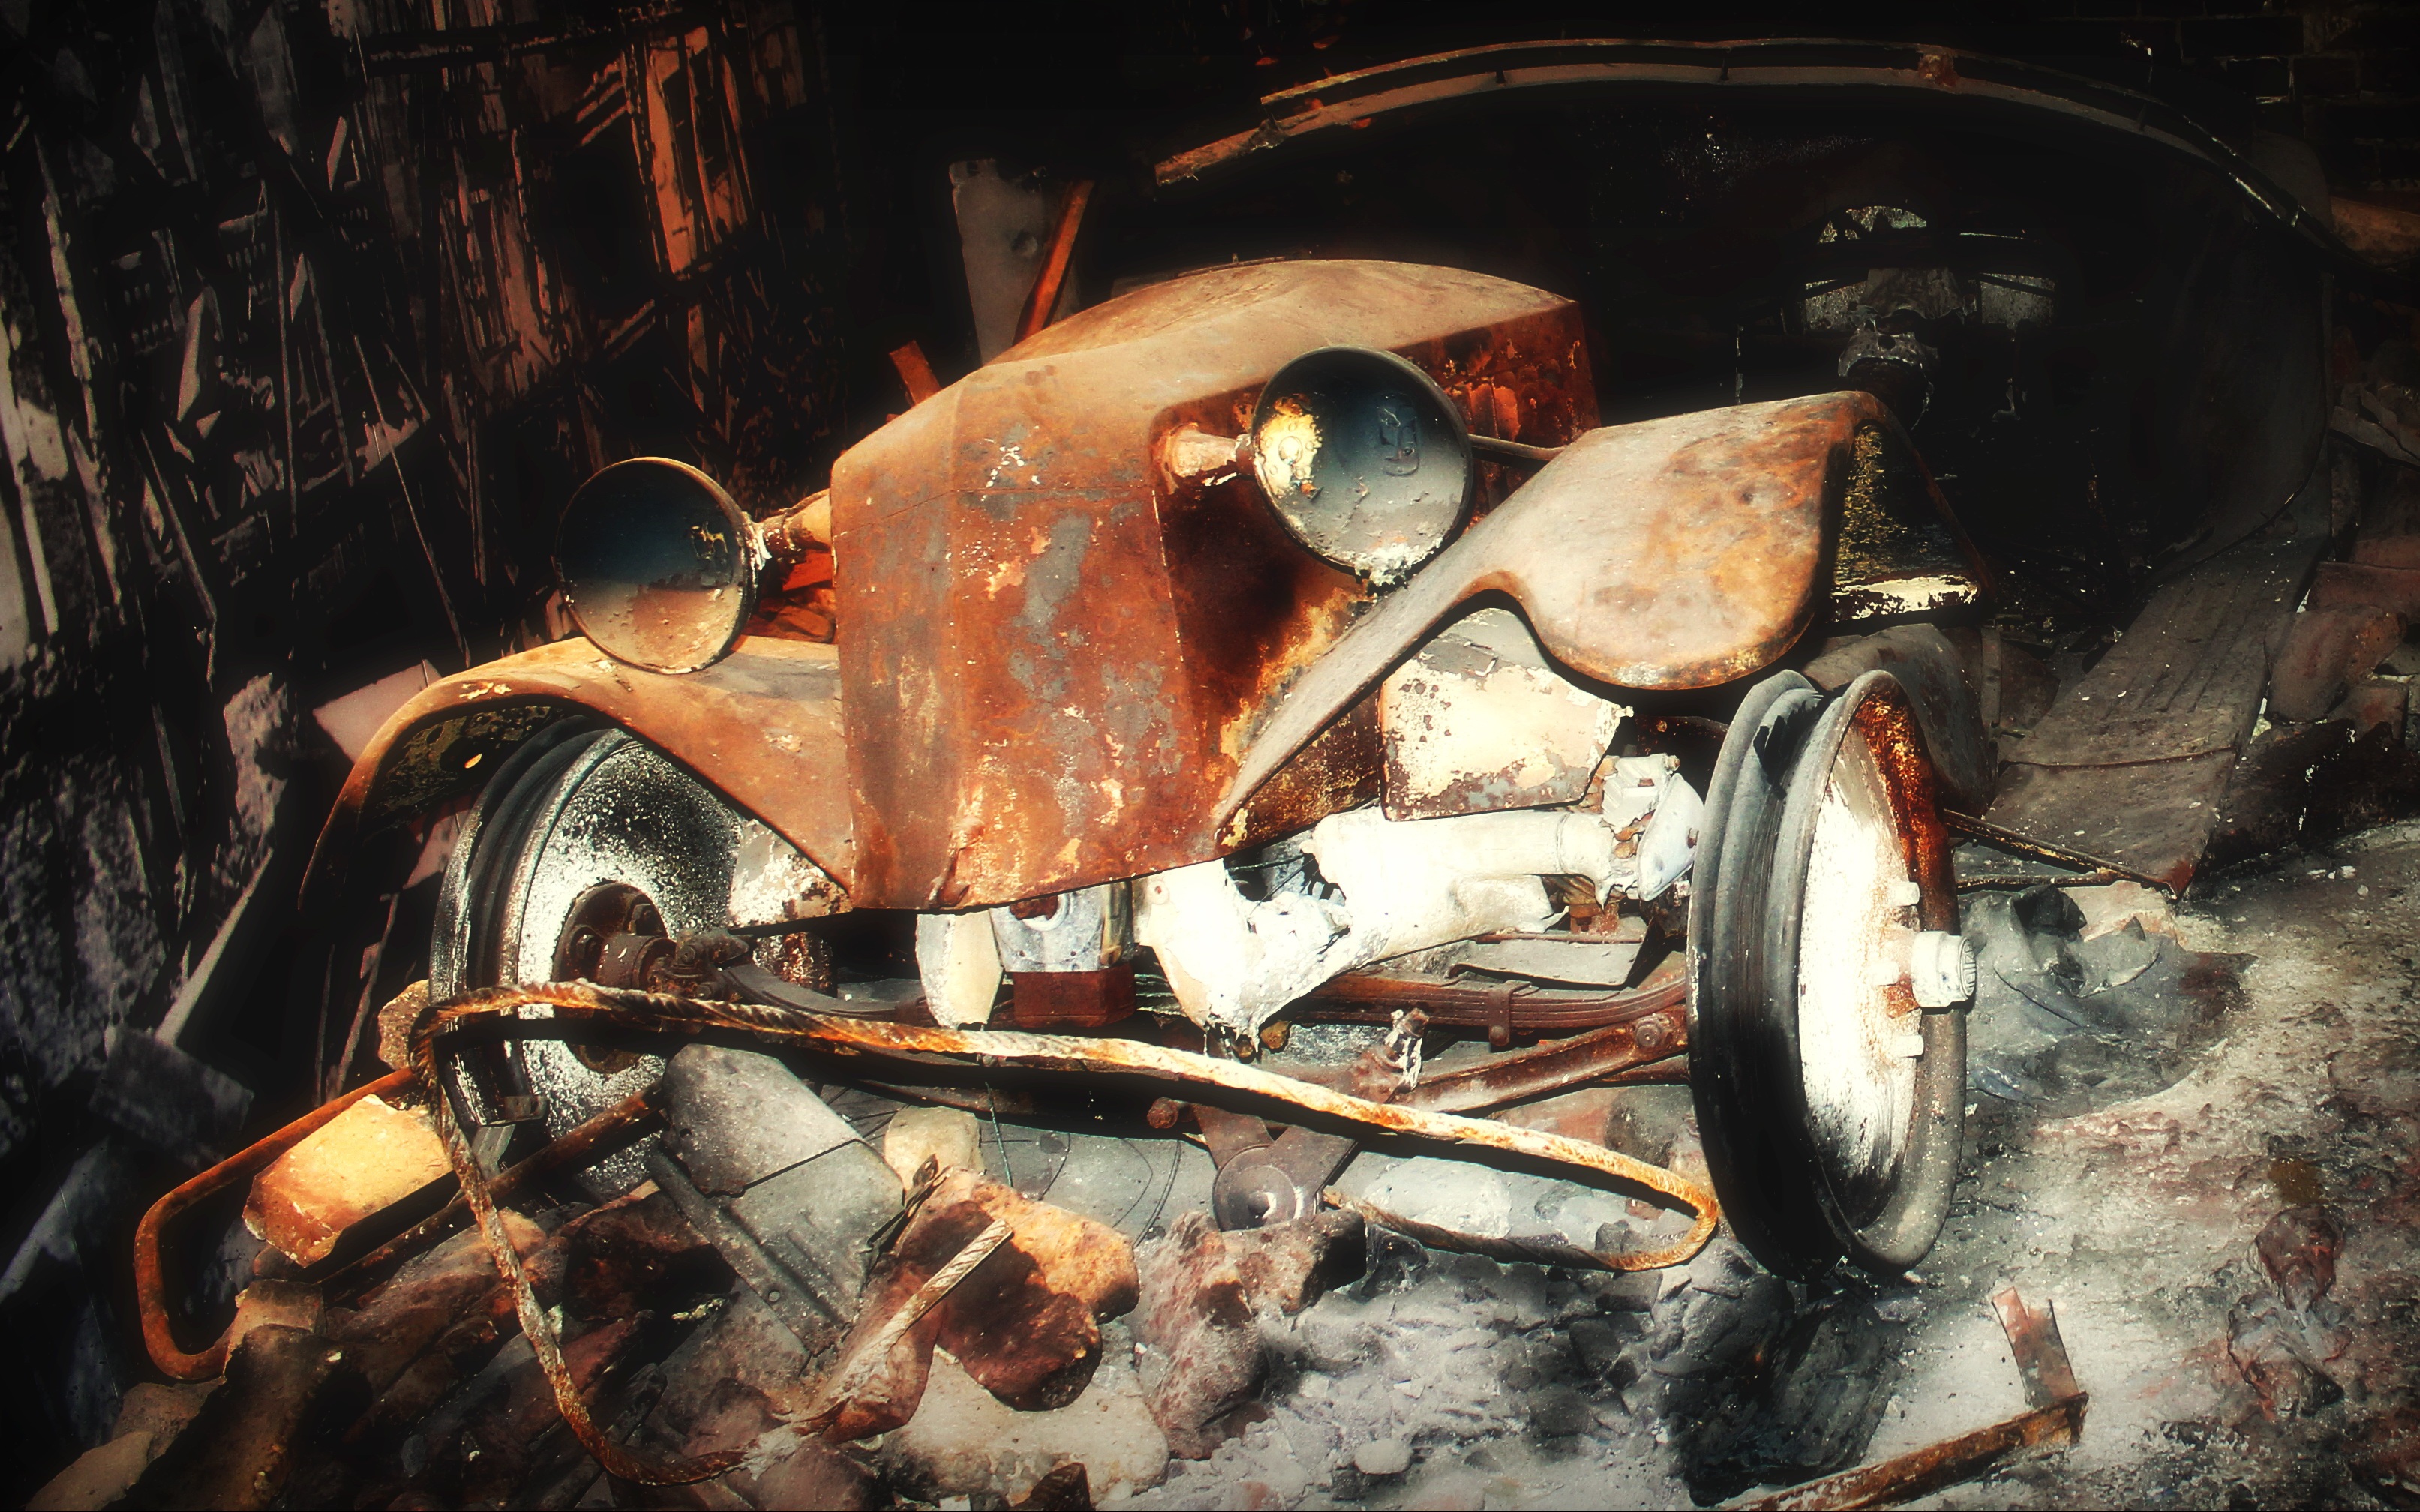
car, old, vehicle, broken, auto, old car, painting, war, oldtimer, nostalgic, classic, wreck, pkw, historically, scrap, stainless, rarity, defect